Carson McHone

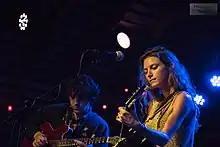

Carson McHone is a singer-songwriter from Austin. In describing her music, "Nashville Scene" Magazine says "she's a young country singer who expresses herself through the form while avoiding the formalism that etiolates the work of many country purists."